Jack McKay (footballer, born 1996)

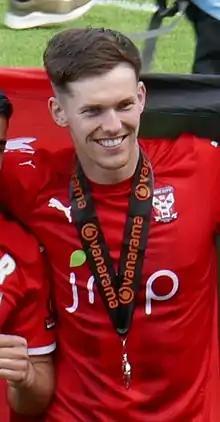
McKay with York City in 2022

Jack McKay (born 19 November 1996) is a Scottish professional footballer who plays as a winger for Doncaster City.